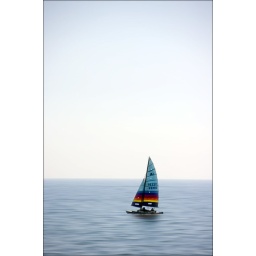
Just 1 sail boat out in the sea at Brighton Pier/Beach.